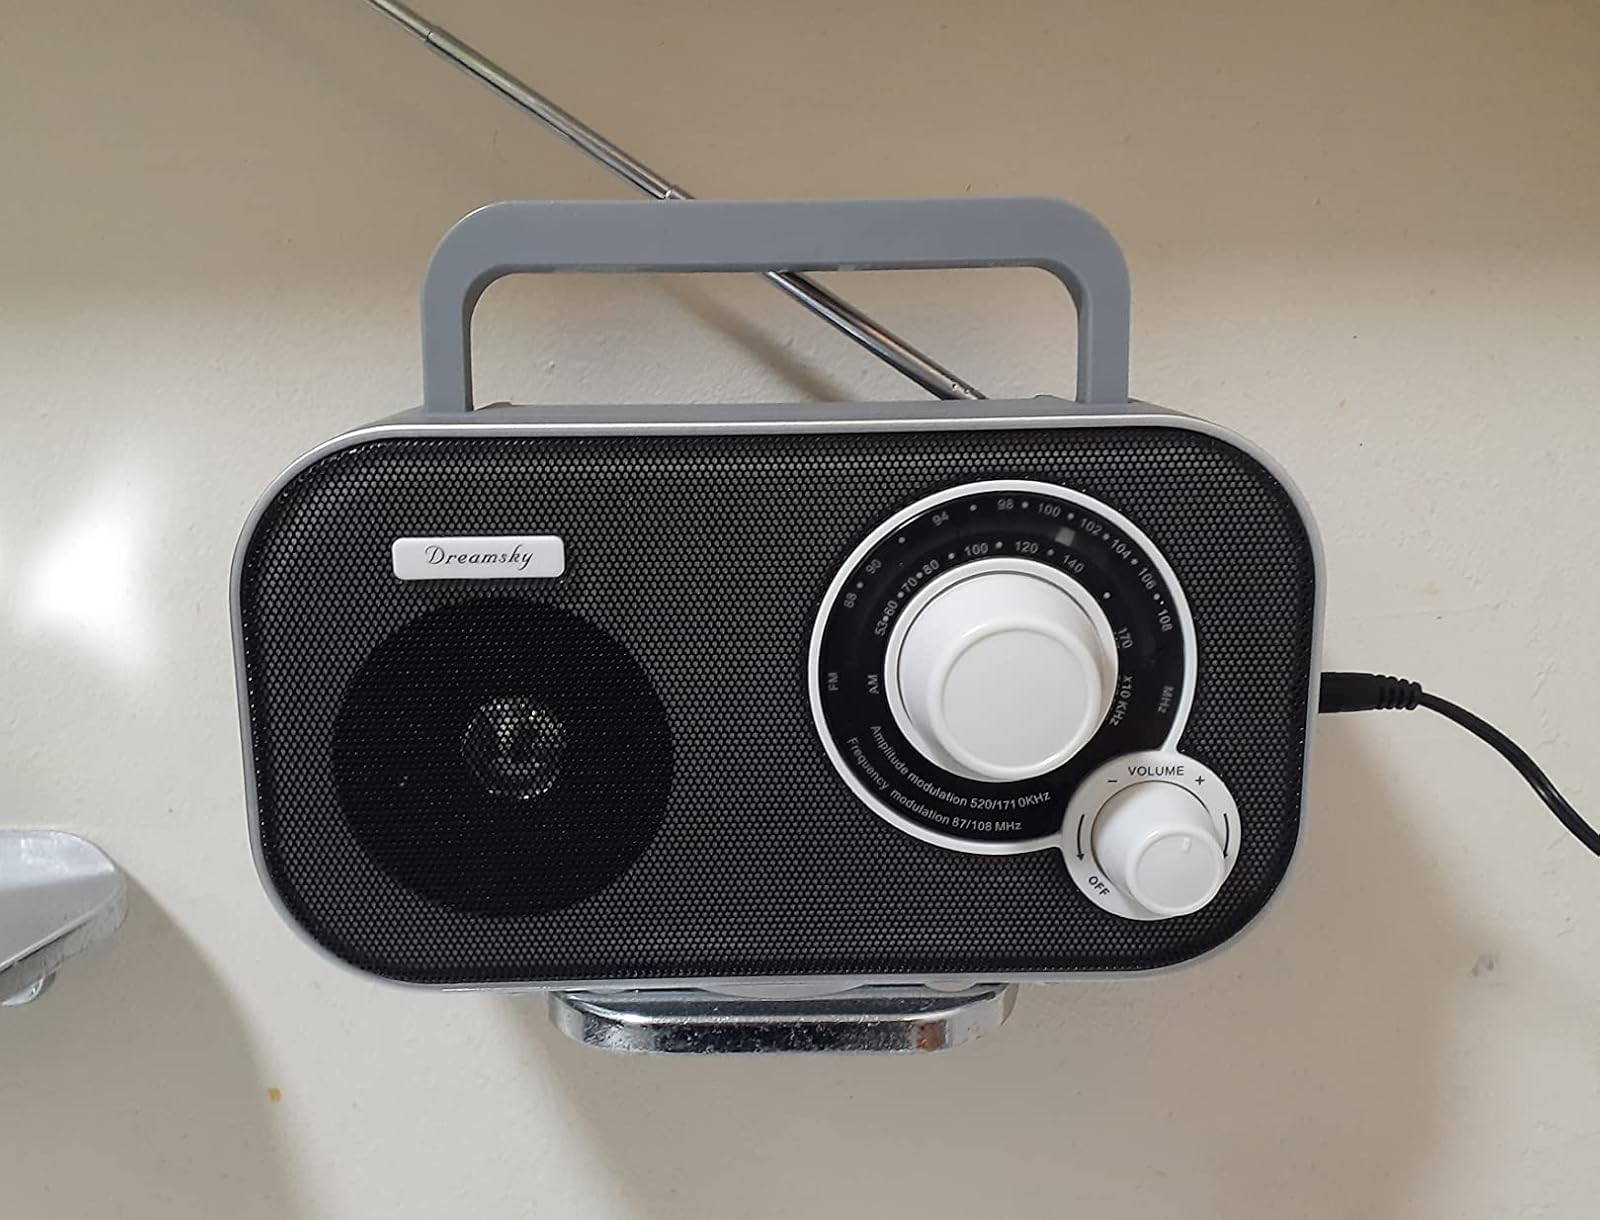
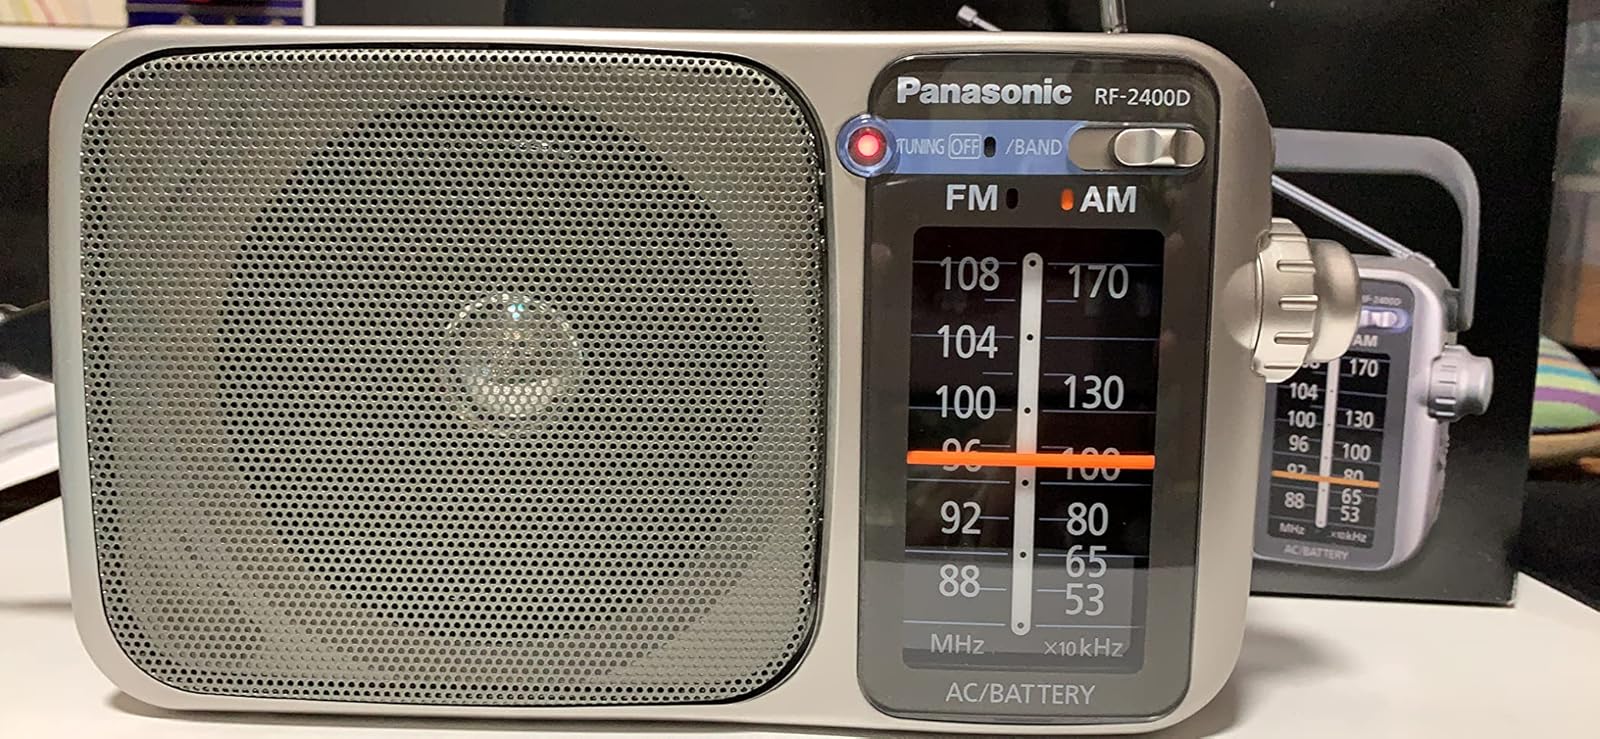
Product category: radio
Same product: no